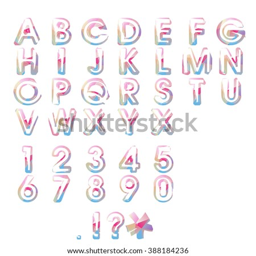
typographic alphabet in a set .